Teller Reindeer Station

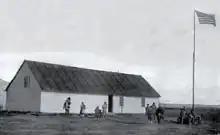
Headquarters

Teller Reindeer Station was located near Teller in the U.S. state of Alaska. The idea of transporting domestic reindeer from Siberia to western Alaska was first suggested by Captain Michael A. Healy, an officer in the United States Revenue Cutter Service, as a possible solution to the Native Alaskans' food shortage problem. The station was established in 1892 by Sheldon Jackson, Commissioner of Education in Alaska and a Presbyterian minister, who named it in honor of Henry M. Teller. The U.S. Government's Alaska Reindeer Service program ended in the early 1900s.